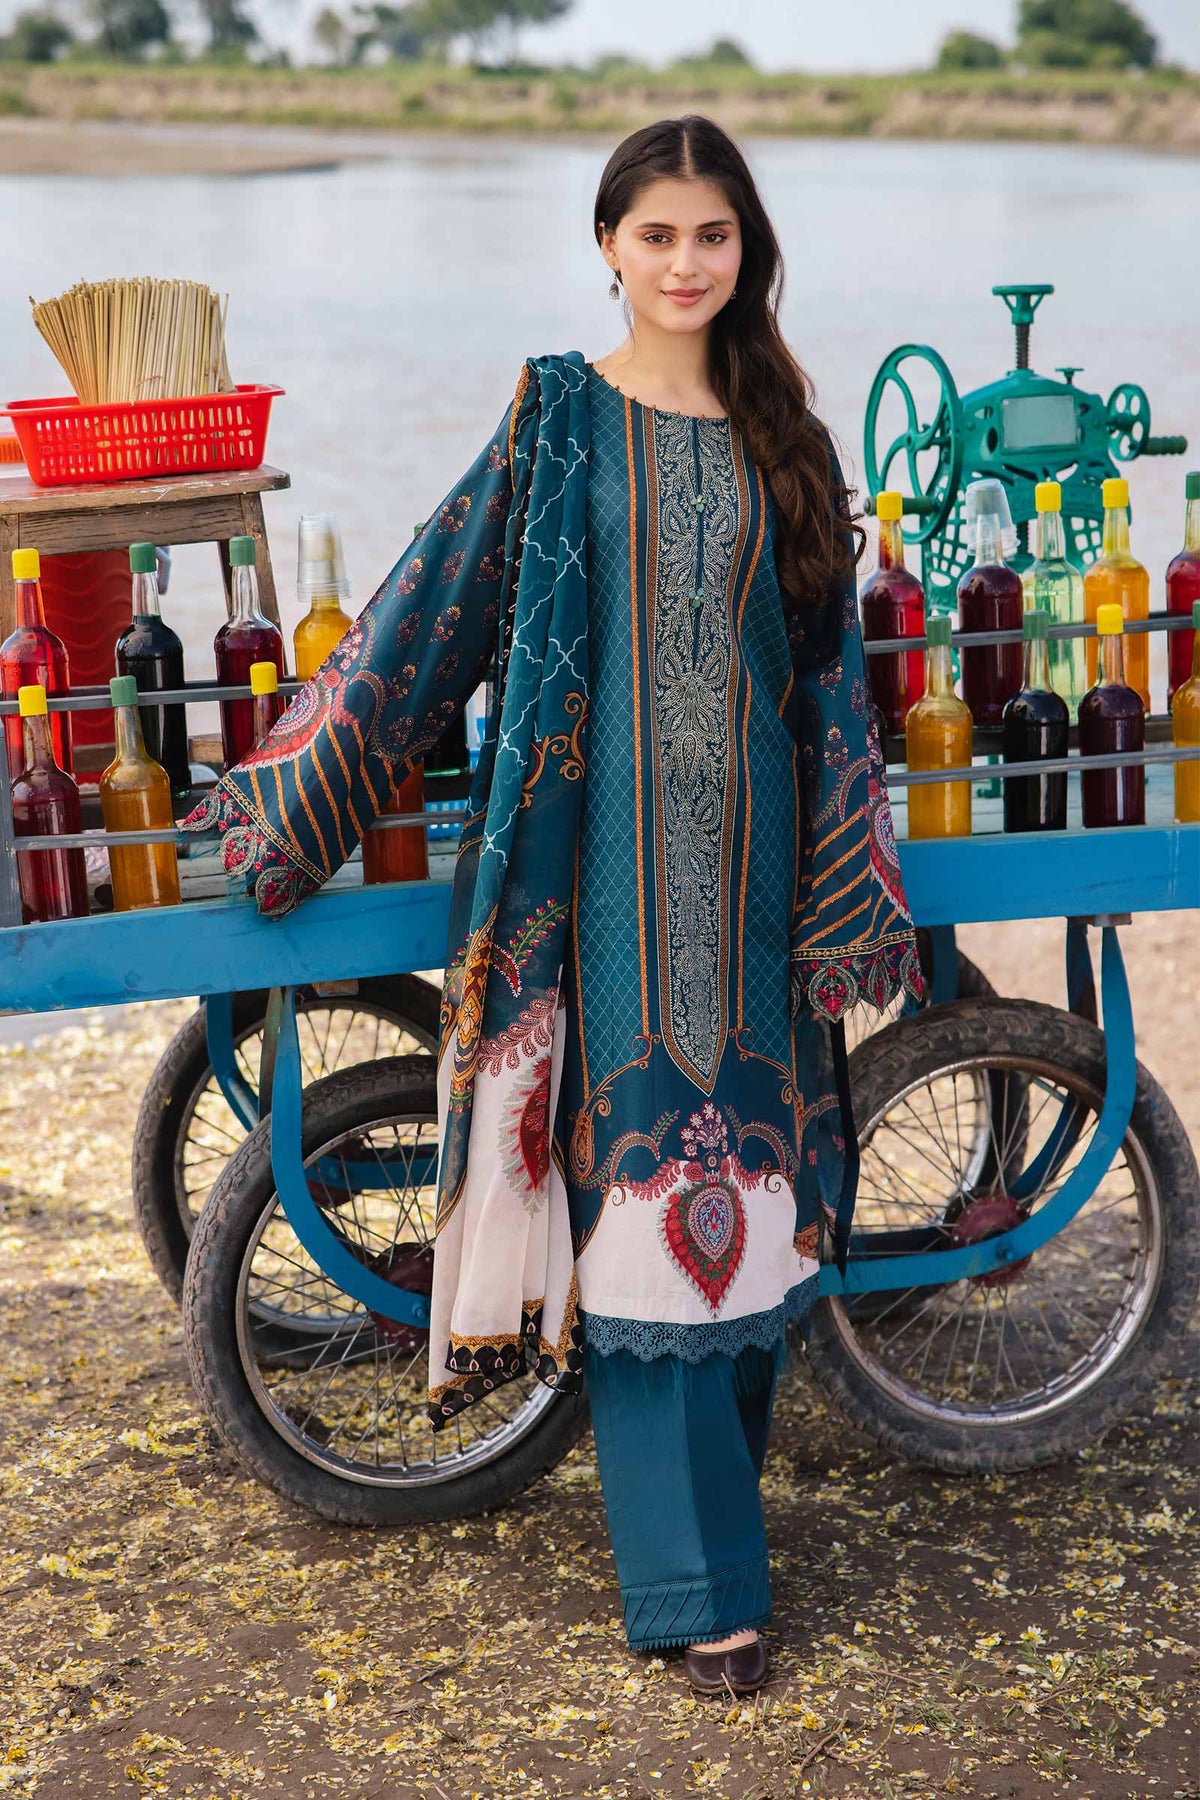
teal blue kashmir lawn 3 piece